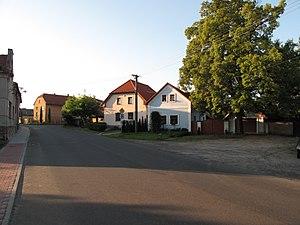
Klučov est une commune du district de Kolín, dans la région de Bohême-Centrale, en République tchèque. Sa population s'élevait à 1 051 habitants en 2020.